LGBTQ rights in Dominica

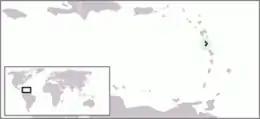
Dominica

Lesbian, gay, bisexual, and transgender (LGBT) people in Dominica face legal challenges not experienced by non-LGBTQ residents. Homosexuality has been legal since 2024, when the High Court struck down the country's colonial-era sodomy law. Dominica provides no recognition to same-sex unions, whether in the form of marriage or civil unions, and no law prohibits discrimination on the basis of sexual orientation or gender identity.